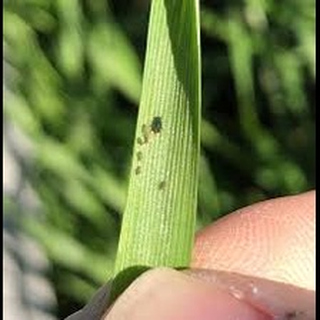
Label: wheat_aphid